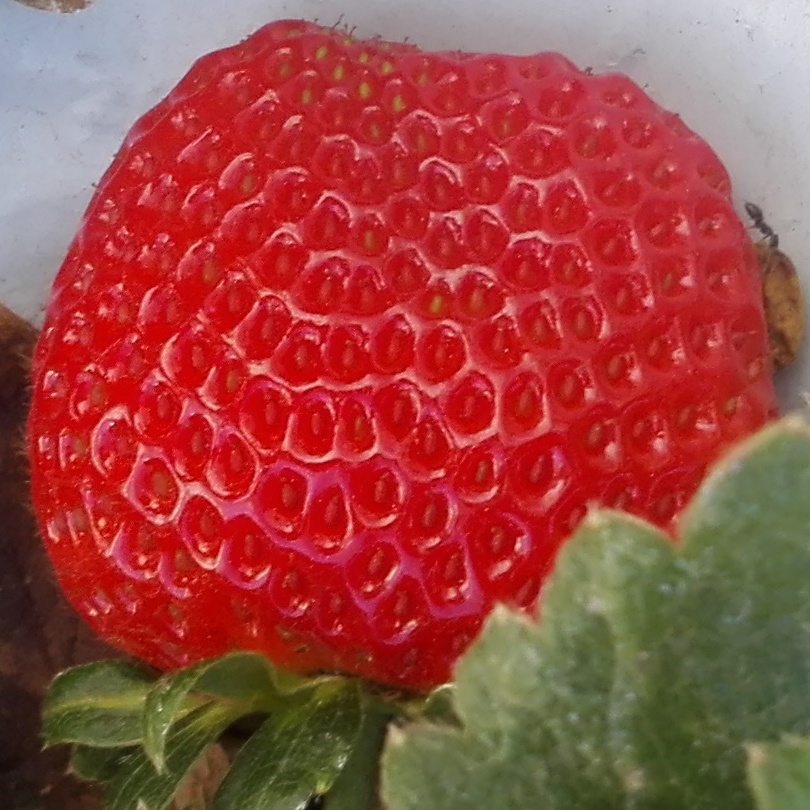
Label: Strawberry